Lorenzino de' Medici

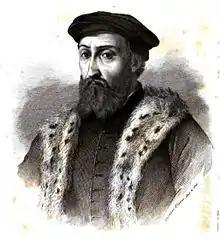
Filippo Strozzi

After a few days in Venice, Lorenzino decided to go to Mirandola, where he was hosted by Count Galeotto Pico and remained for around two weeks. He then returned to Venice and from there, on 16 February 1537, he left to go to Constantinople, with the Ottoman ambassador in Venice and Giorgio Gritti, son of Doge Andrea Gritti. The choice to leave Italy was due partly to the risk of being killed and partly to a diplomatic mission to the Ottoman Sultan Suleiman the Magnificent on behalf of the King of France. A few months later, the Battle of Montemurlo, won by Cosimo's army, ended the hopes of the exiles. Lorenzino's patron Strozzi was taken prisoner. He died in 1538 (suicide, according to the official version) after being tortured in the attempt to establish an unlikely connection between him and the Duke's assassination.